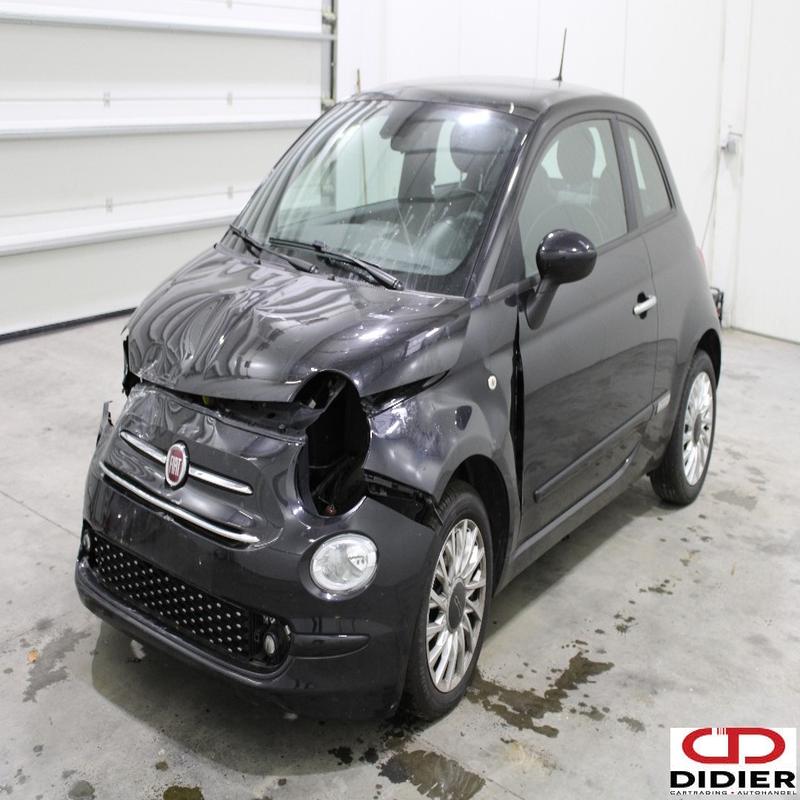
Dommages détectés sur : pare-choc avant, feu avant droit, feu avant gauche, capot, aile avant gauche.
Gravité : majeur